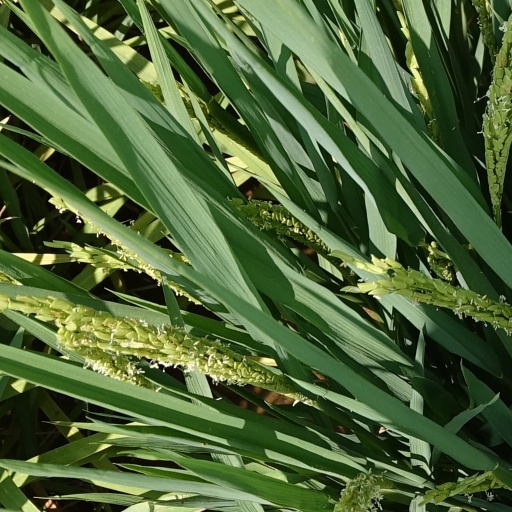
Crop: rice